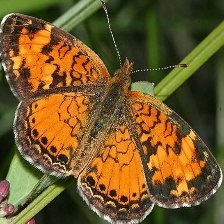
Species: CRECENT